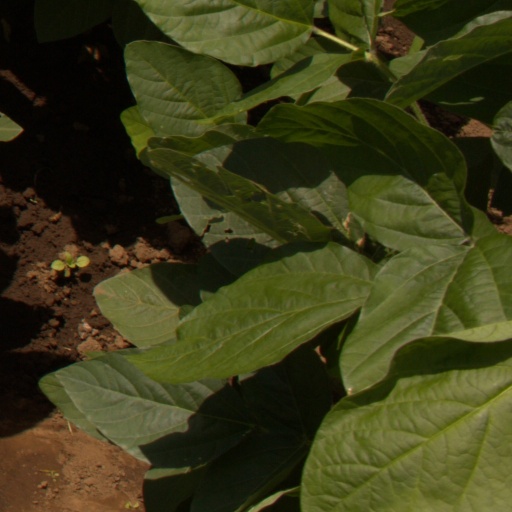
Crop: soybean